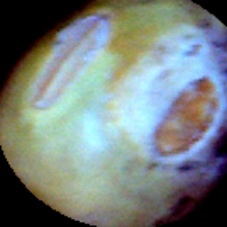
Label: Broken